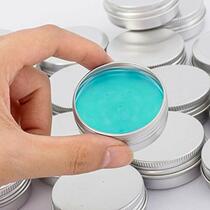
Label: metal